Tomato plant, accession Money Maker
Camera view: horizontal (90 deg, fisheye); turntable rotation: 60 degrees
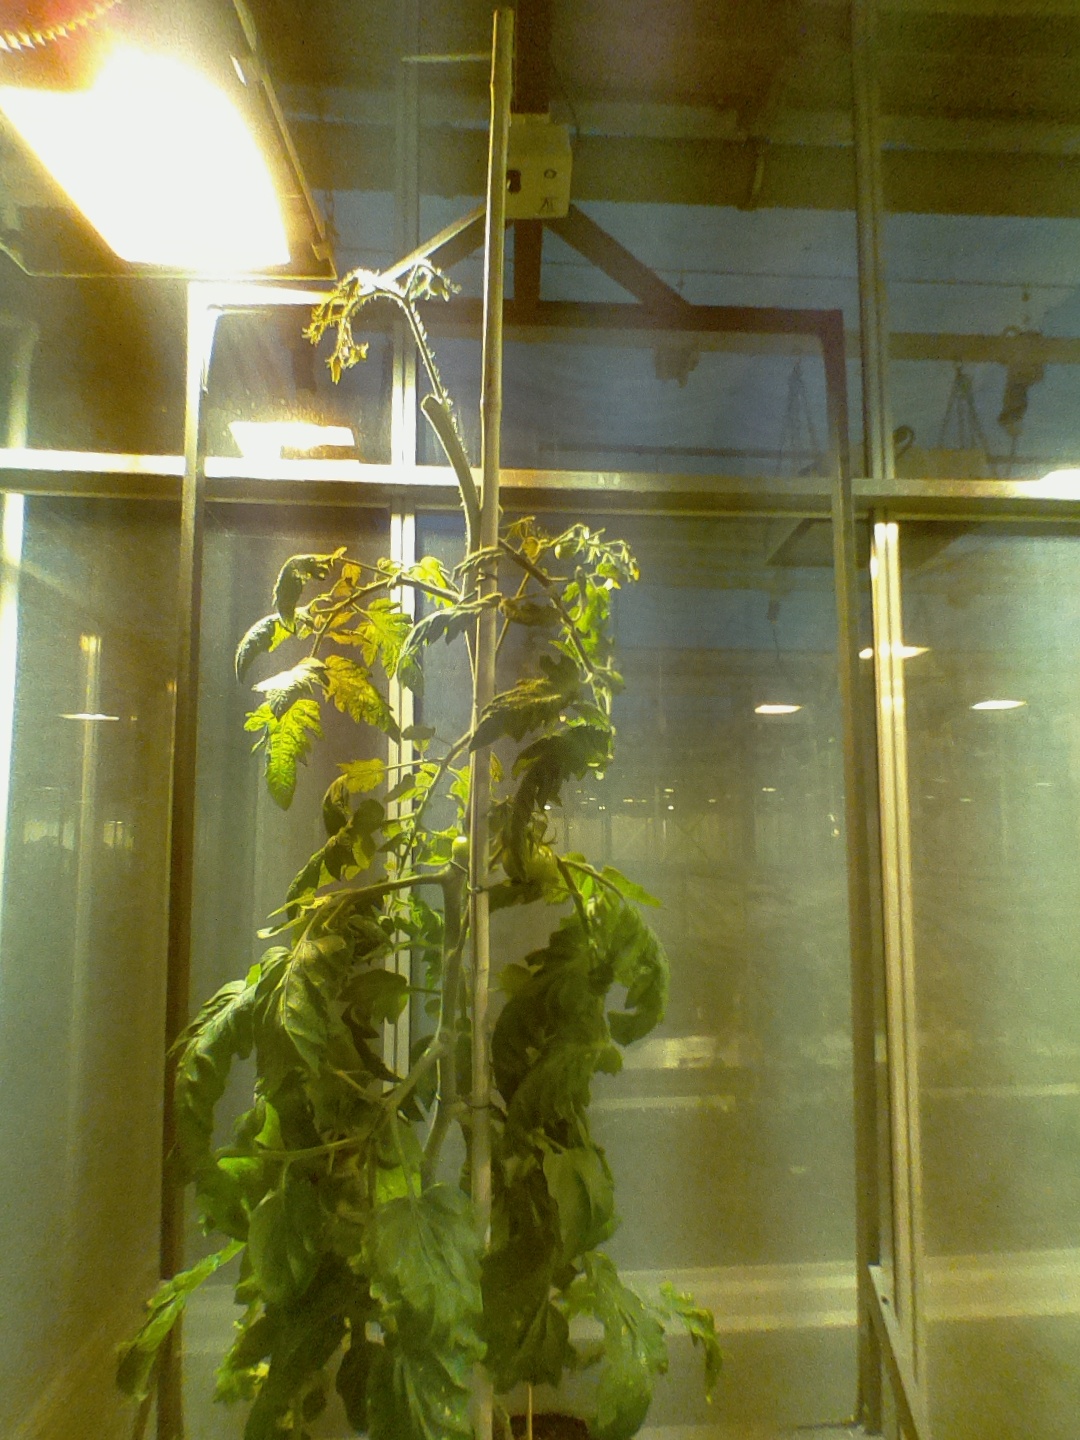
BBCH growth stage 75: 50%-60% of final fruit size